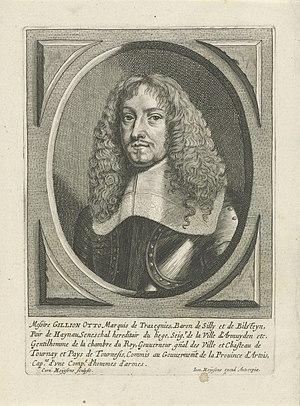
Gillion-Othon Iᵉʳ de Trazegnies, marquis de Trazegnies, gouverneur de Philippeville, d'Artois et de Tournai, gentilhomme de la chambre de l'archiduc Léopold-Guillaume et de don Juan d'Autriche. Il fut un grand seigneur. Il conclut une belle alliance le 2 janvier 1631, en épousant Jacqueline de Lalaing, comtesse de Middelbourg, fille de Charles de Lalaing, chevalier de la Toison d'Or et gouverneur d'Artois. Jacqueline de Lalaing est née en 1611 et décédée à Trazegnies, le 9 avril 1672.